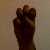
The image shows a hand gesture representing the letter 'E' in Indian Sign Language.